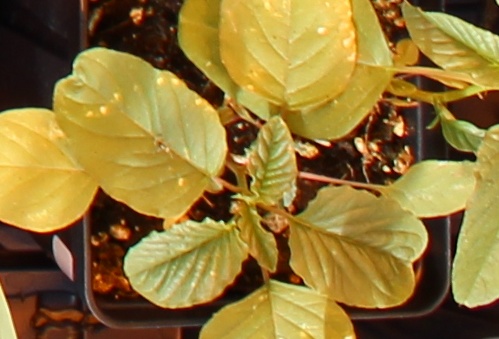
Label: Palmer Amaranth